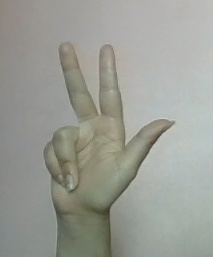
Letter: al